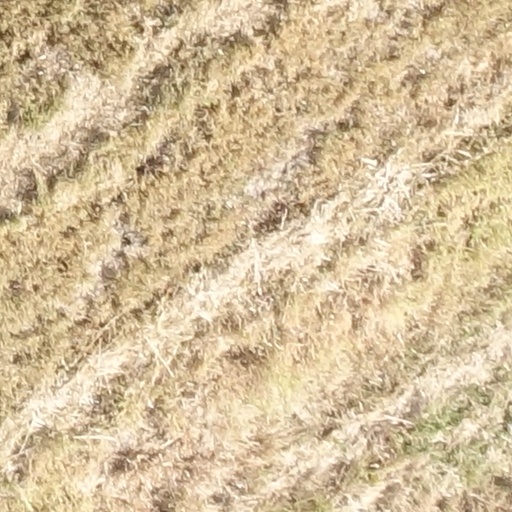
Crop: sorghum